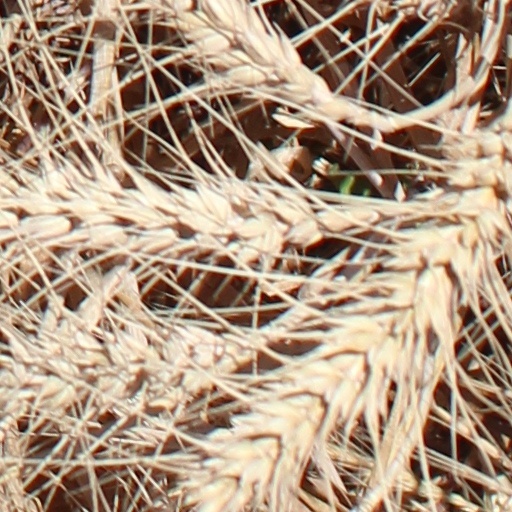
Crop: wheat